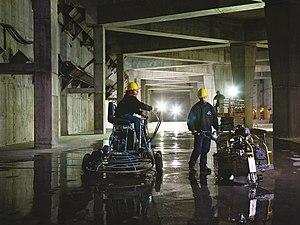
Le Réseau express métropolitain est un projet de transport collectif, qui devrait voir le jour dans la région métropolitaine de Montréal en 2021. Le REM prévoit de relier à la gare centrale de Montréal, au centre-ville, les banlieues de Brossard, Sainte-Anne-de-Bellevue et Deux-Montagnes ainsi que l'aéroport international Montréal-Trudeau.